Portrait of a Young Man (Iravani)

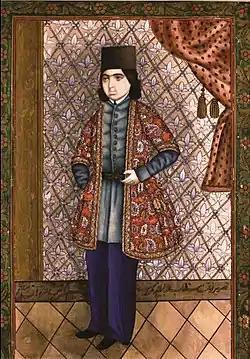
"Portrait of a Young Man" (19th century)

Portrait of a young man or The young man is a mid-nineteenth century watercolor painting by Mirza Gadim Iravani, an Azerbaijani painter. The painting is stored in the National Art Museum of Azerbaijan in Baku. The ornamentality is thoroughly harmonized with volumetric and plastic modeling of the shape as in other paintings by Iravani. Although the portrait was closely related to traditions of the medieval oriental miniature, the artist's interest in the external appearance of a man portrayed on a three-dimensional space of a concrete interior illustrate a crucial development in the Azerbaijani visual arts of the time.